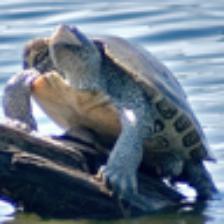
Label: NonHuman